U.S. Newswire

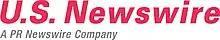
Logo after acquisition by PR Newswire

U.S. Newswire was a U.S. national news release wire service established in 1986 which distributed media materials for a variety of customers, particularly the U.S. government and non-profit agencies. U.S. Newswire was based in Washington, D.C. and was acquired from Medialink by PR Newswire on October 1, 2006.